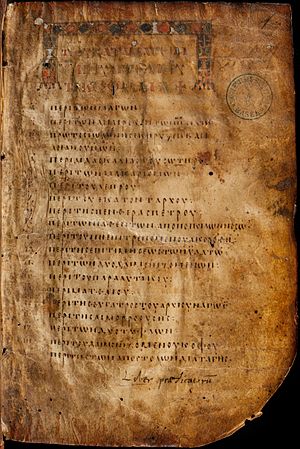
Codex Basilensis
Codex Basilensis fra Universitetet i Basel
Codex Basilensis er et bibelhåndskrift fra det 8. århundrede.